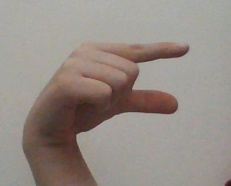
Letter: dal